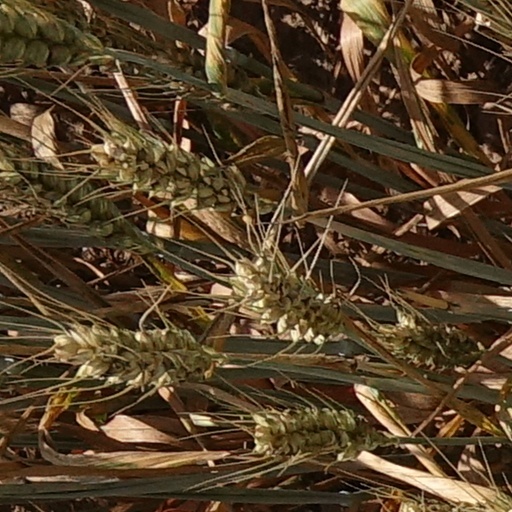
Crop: wheat